Marktbreit

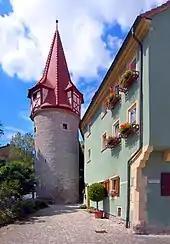
The town wall tower "Flurersturm"

Marktbreit am Main is a town in the district of Kitzingen in the Regierungsbezirk Unterfranken in Bavaria, Germany. It is situated at the most southern point of the Main river. Marktbreit is the birthplace of Alois Alzheimer who first identified the symptoms of what is now known as Alzheimer's disease. With its suburb , Marktbreit has around 3,700 inhabitants.